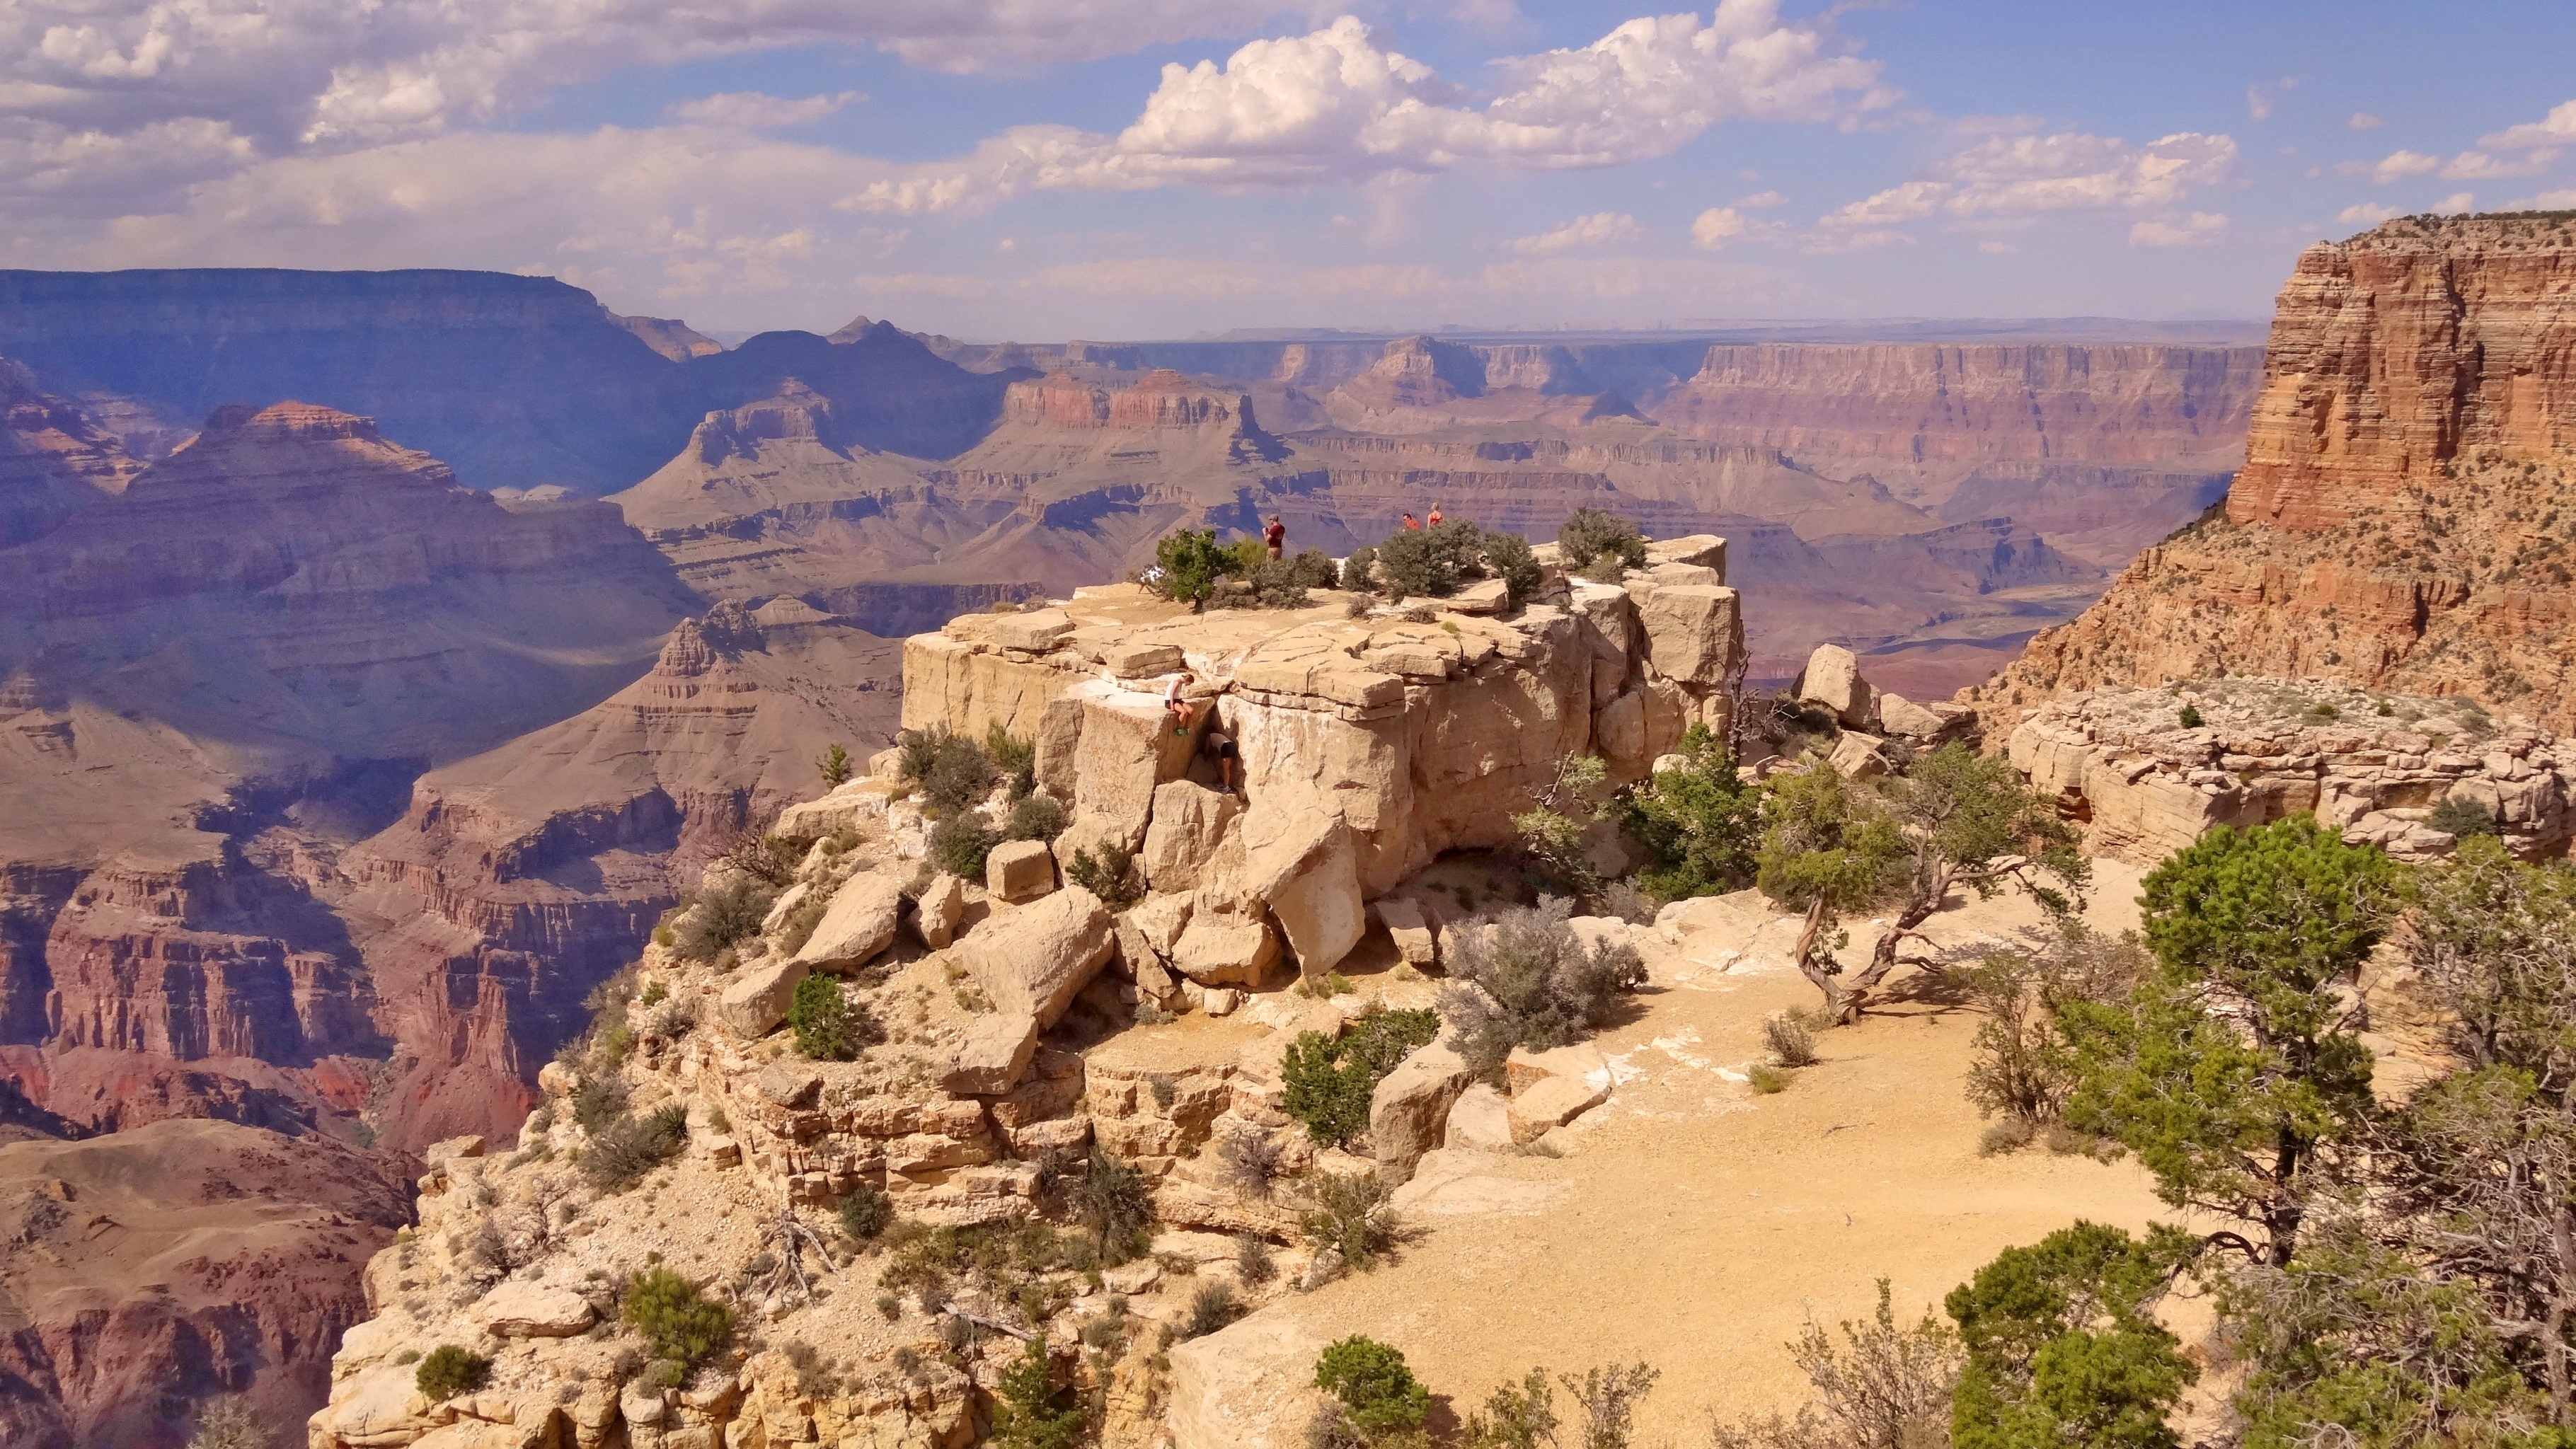
landscape, nature, sky, valley, formation, cliff, arch, usa, canyon, grand canyon, tourism, terrain, national park, clouds, geology, badlands, monastery, plateau, wadi, landform, unesco world heritage site, historic site, ancient history, geographical feature